Battle of Torgau

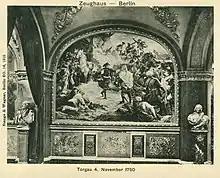
Frederick embracing Zieten after the battle. Ruhmeshalle Berlin, wallpainting by Peter Janssen.

Noon found Frederick's main army floundering in the woods to the north of Daun's position. At this time, Zieten's advance guard became embroiled with the Croatian light infantry belonging to Lacy's corps. Daun alertly detected the Prussian maneuver and he shifted his first line to the north side of the heights. Soon an artillery duel erupted between Lacy and Zieten. Hearing the cannon fire and fearing that Zieten was being mauled, the Prussian king decided to launch his attack prematurely, with ten battalions of grenadiers. Concentrated Austrian cannon fire and musketry caused the loss of 5,000 Prussians in the span of one half-hour.